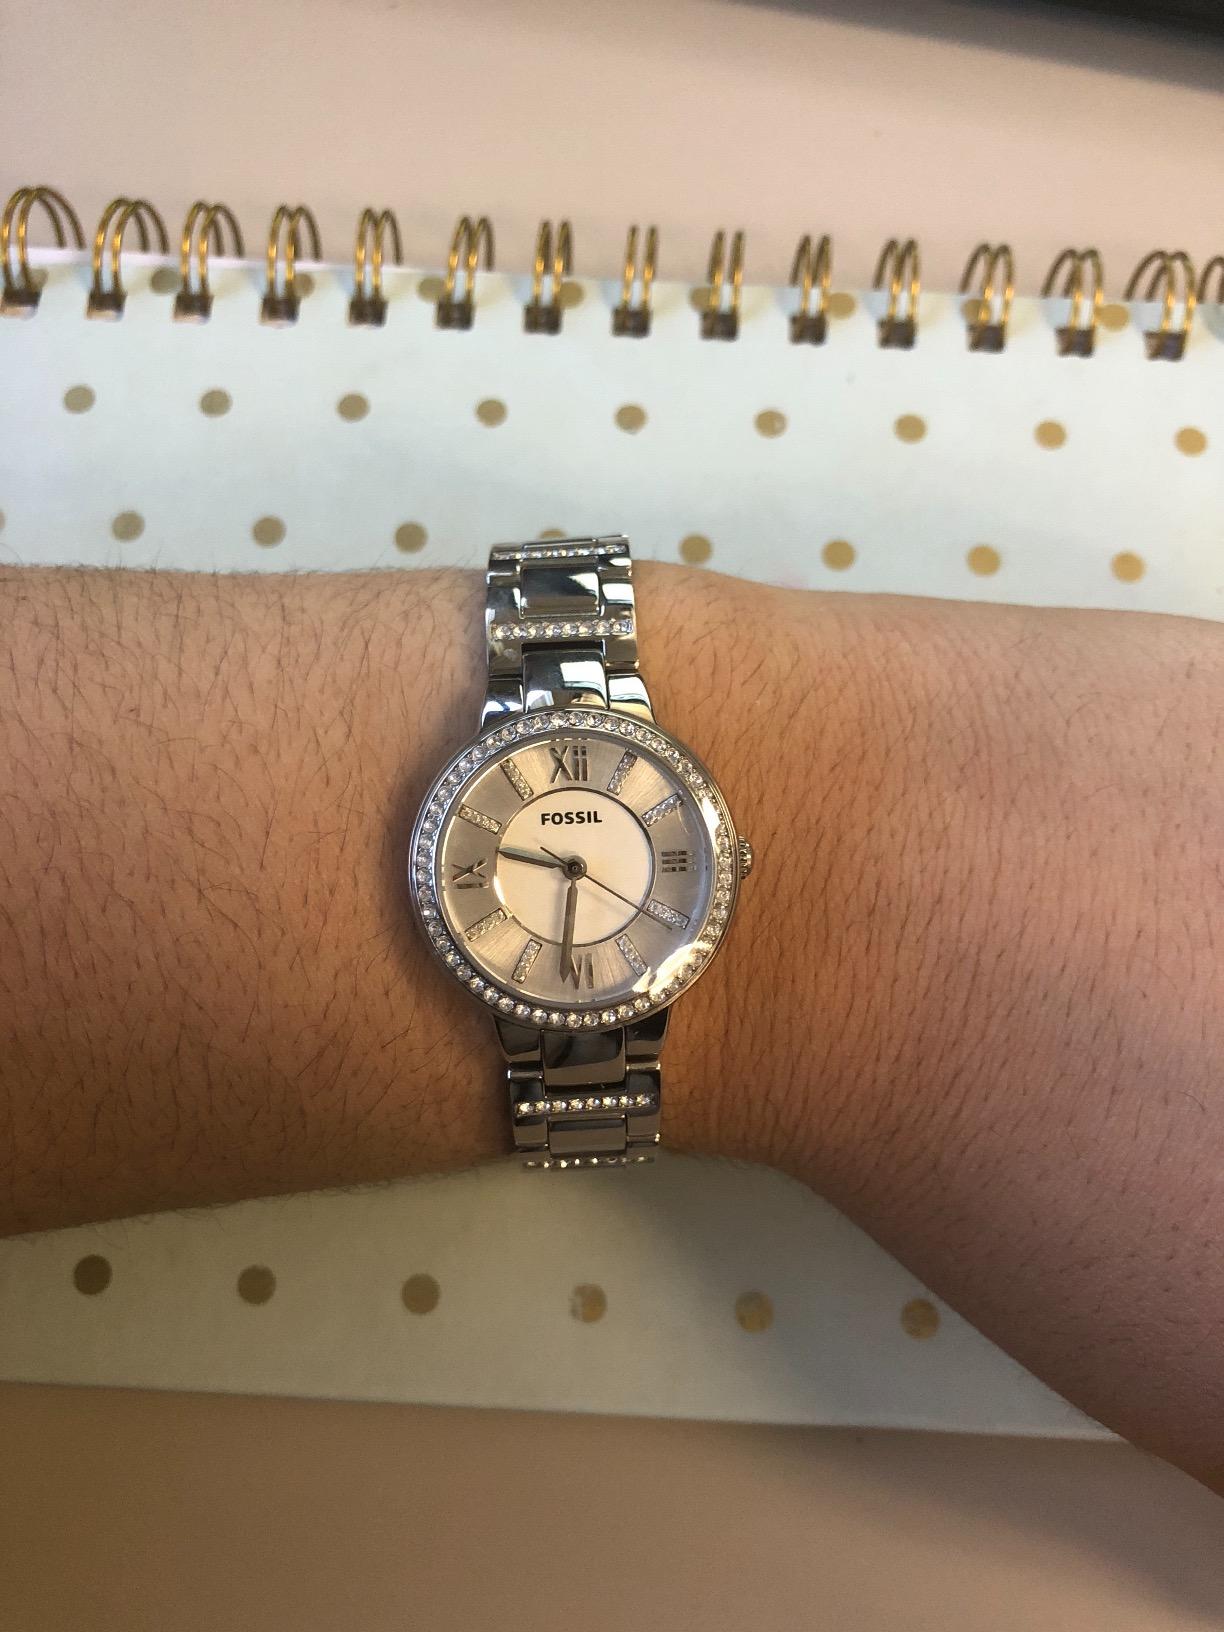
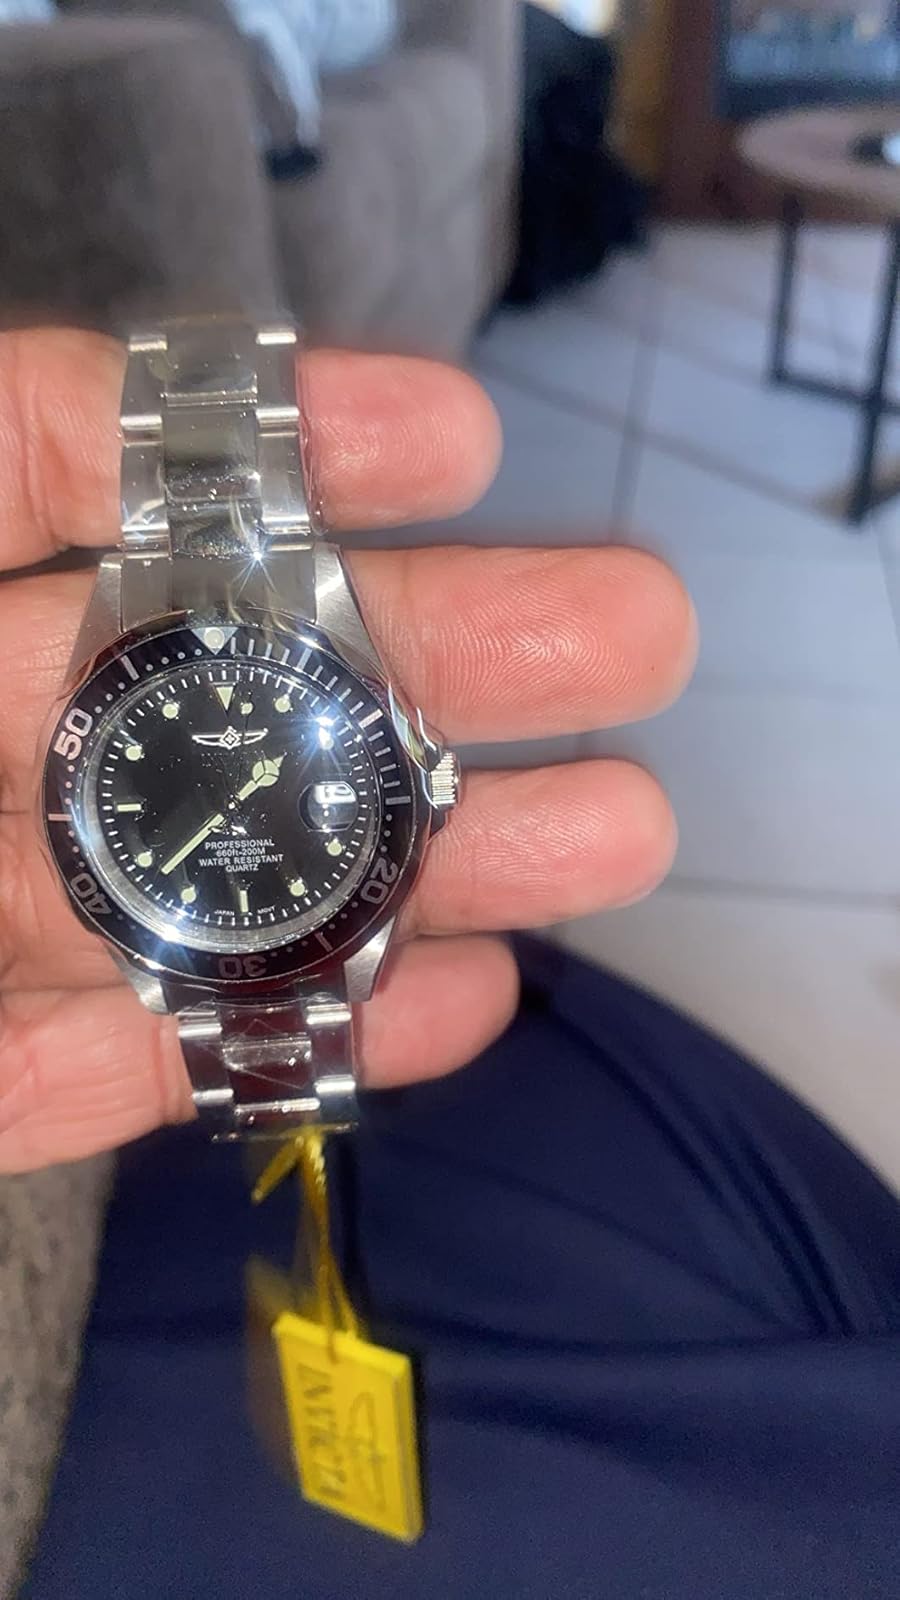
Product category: accessories_watch
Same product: no